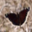
Label: butterfly